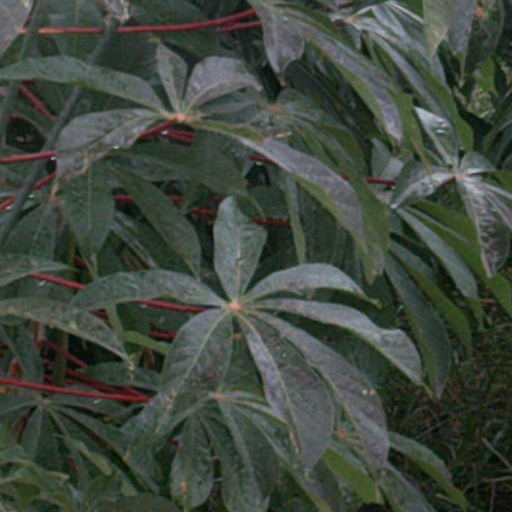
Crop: cassava